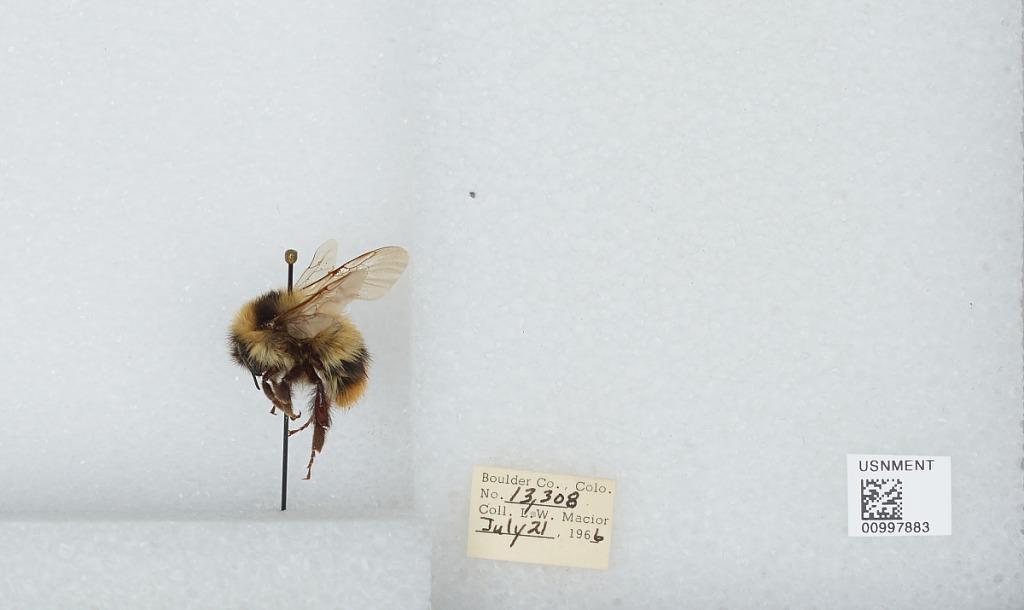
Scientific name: Bombus (Alpinobombus) balteatus Dahlbom
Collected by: L. Macior
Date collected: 1966-7-21
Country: United States
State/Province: Colorado
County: Boulder
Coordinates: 40.0275, -105.252